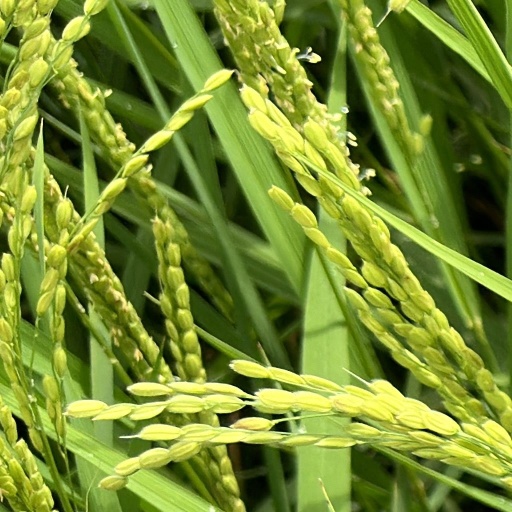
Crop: rice